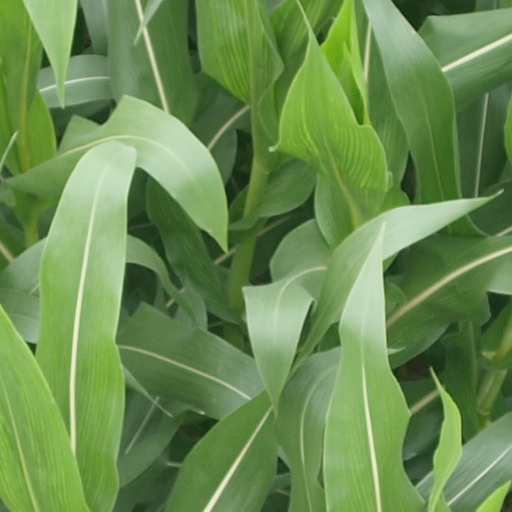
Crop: maize; corn